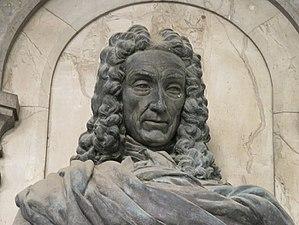
Giacomo Serpotta, né le 10 mars 1656 à Palerme et mort dans la même ville le 27 février 1732, est un sculpteur italien typique du baroque sicilien et du rococo, dont le style se caractérise par le travail du stuc. On lui doit l'invention de la technique de l'allustratura, à base d'hydroxyde de calcium, qui donne un fini lumineux et translucide.